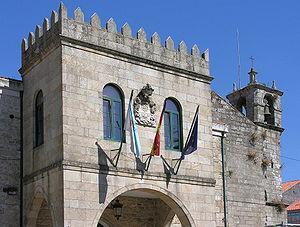
Mairie de Noia en Galice, Espagne Publish by= Luis Miguel Bugallo Sánchez.